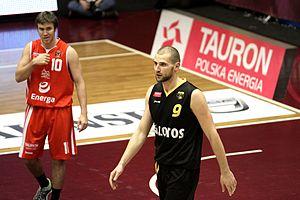
Paweł Leończyk, né le 5 octobre 1986, à Stargard Szczeciński, en Pologne, est un joueur polonais de basket-ball. Il évolue au poste de meneur.